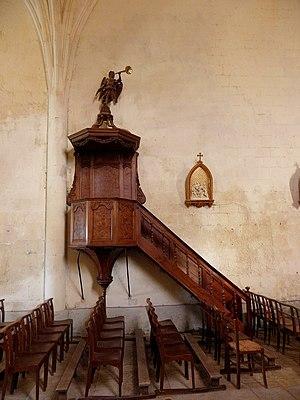
Église Saint-Sauveur de Bignay (17). Chaire à prêcher.